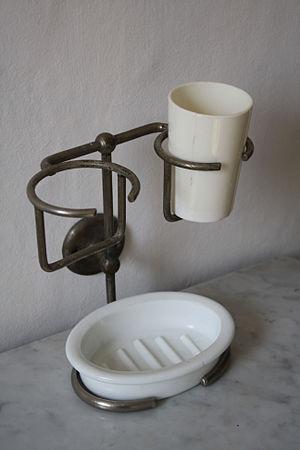
Un porte-gobelet est un dispositif permettant d'accueillir, dans un endroit où il est difficile de poser un objet de manière stable, un gobelet ou n'importe quel autre récipient contenant une boisson, afin d'éviter d'en renverser le contenu.
Un porte-savon est un accessoire destiné à supporter un savon en bloc. Le porte-savon est pourvu d'un système d’égouttage, qui évite au savon de fondre trop rapidement.